Vilmos Zsigmond filmography

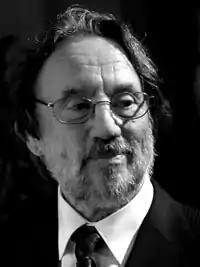
Vilmos Zsigmond, 2004

Cinematographer Vilmos Zsigmond, also formerly credited as William Zsigmond, was nominated for four Academy Awards for Best Cinematography ("Close Encounters of the Third Kind", "The Deer Hunter", "The River", and "The Black Dahlia"), winning once for his work on "Close Encounters of the Third Kind". He also won two American Society of Cinematographers Awards, one Primetime Emmy Award, and one British Academy Film Award.